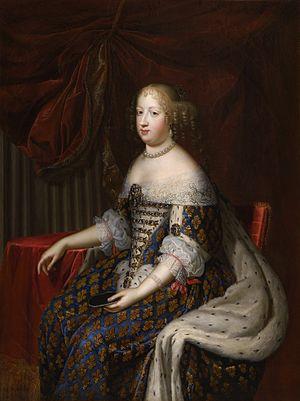
Marie-Thérèse d&#39
Cet article donne la liste des héritiers successifs du trône de Navarre depuis l'avènement de García V en 1134 jusqu'à l'abdication de Charles IV en 1830 pour la Basse-Navarre et la dissolution du titre d'Isabelle Iʳᵉ en 1833 pour la Haute-Navarre. Contrairement à d'autres monarchies, les règles de succession n'ont pas inclus la loi salique, mais la primogéniture cognatique avec préférence masculine. Les héritiers mâles ont porté le titre de prince de Viane, créé en 1423 sur décision du roi Charles III en faveur du premier descendant mâle du monarque.
Cet article donne la liste des héritiers successifs du trône d'Espagne depuis l'avènement de Jeanne Iʳᵉ et de Charles Iᵉʳ en 1516. Les règles de succession incluent la primogéniture cognatique avec préférence masculine, même si la loi salique a été introduite entre 1713 et 1830 par la maison de Bourbon-Anjou. Les héritiers mâles portent le titre de prince des Asturies, créé en 1388 sur décision du roi Jean Iᵉʳ de Castille en faveur du premier descendant du monarque, avec préférence masculine.
Marie-Thérèse d’Autriche, née le 10 septembre 1638 à l'Escurial et morte le 30 juillet 1683 à Versailles, est infante d'Espagne, infante de Portugal et archiduchesse d'Autriche. Par son mariage avec Louis XIV, elle devient reine consort de France et de Navarre.